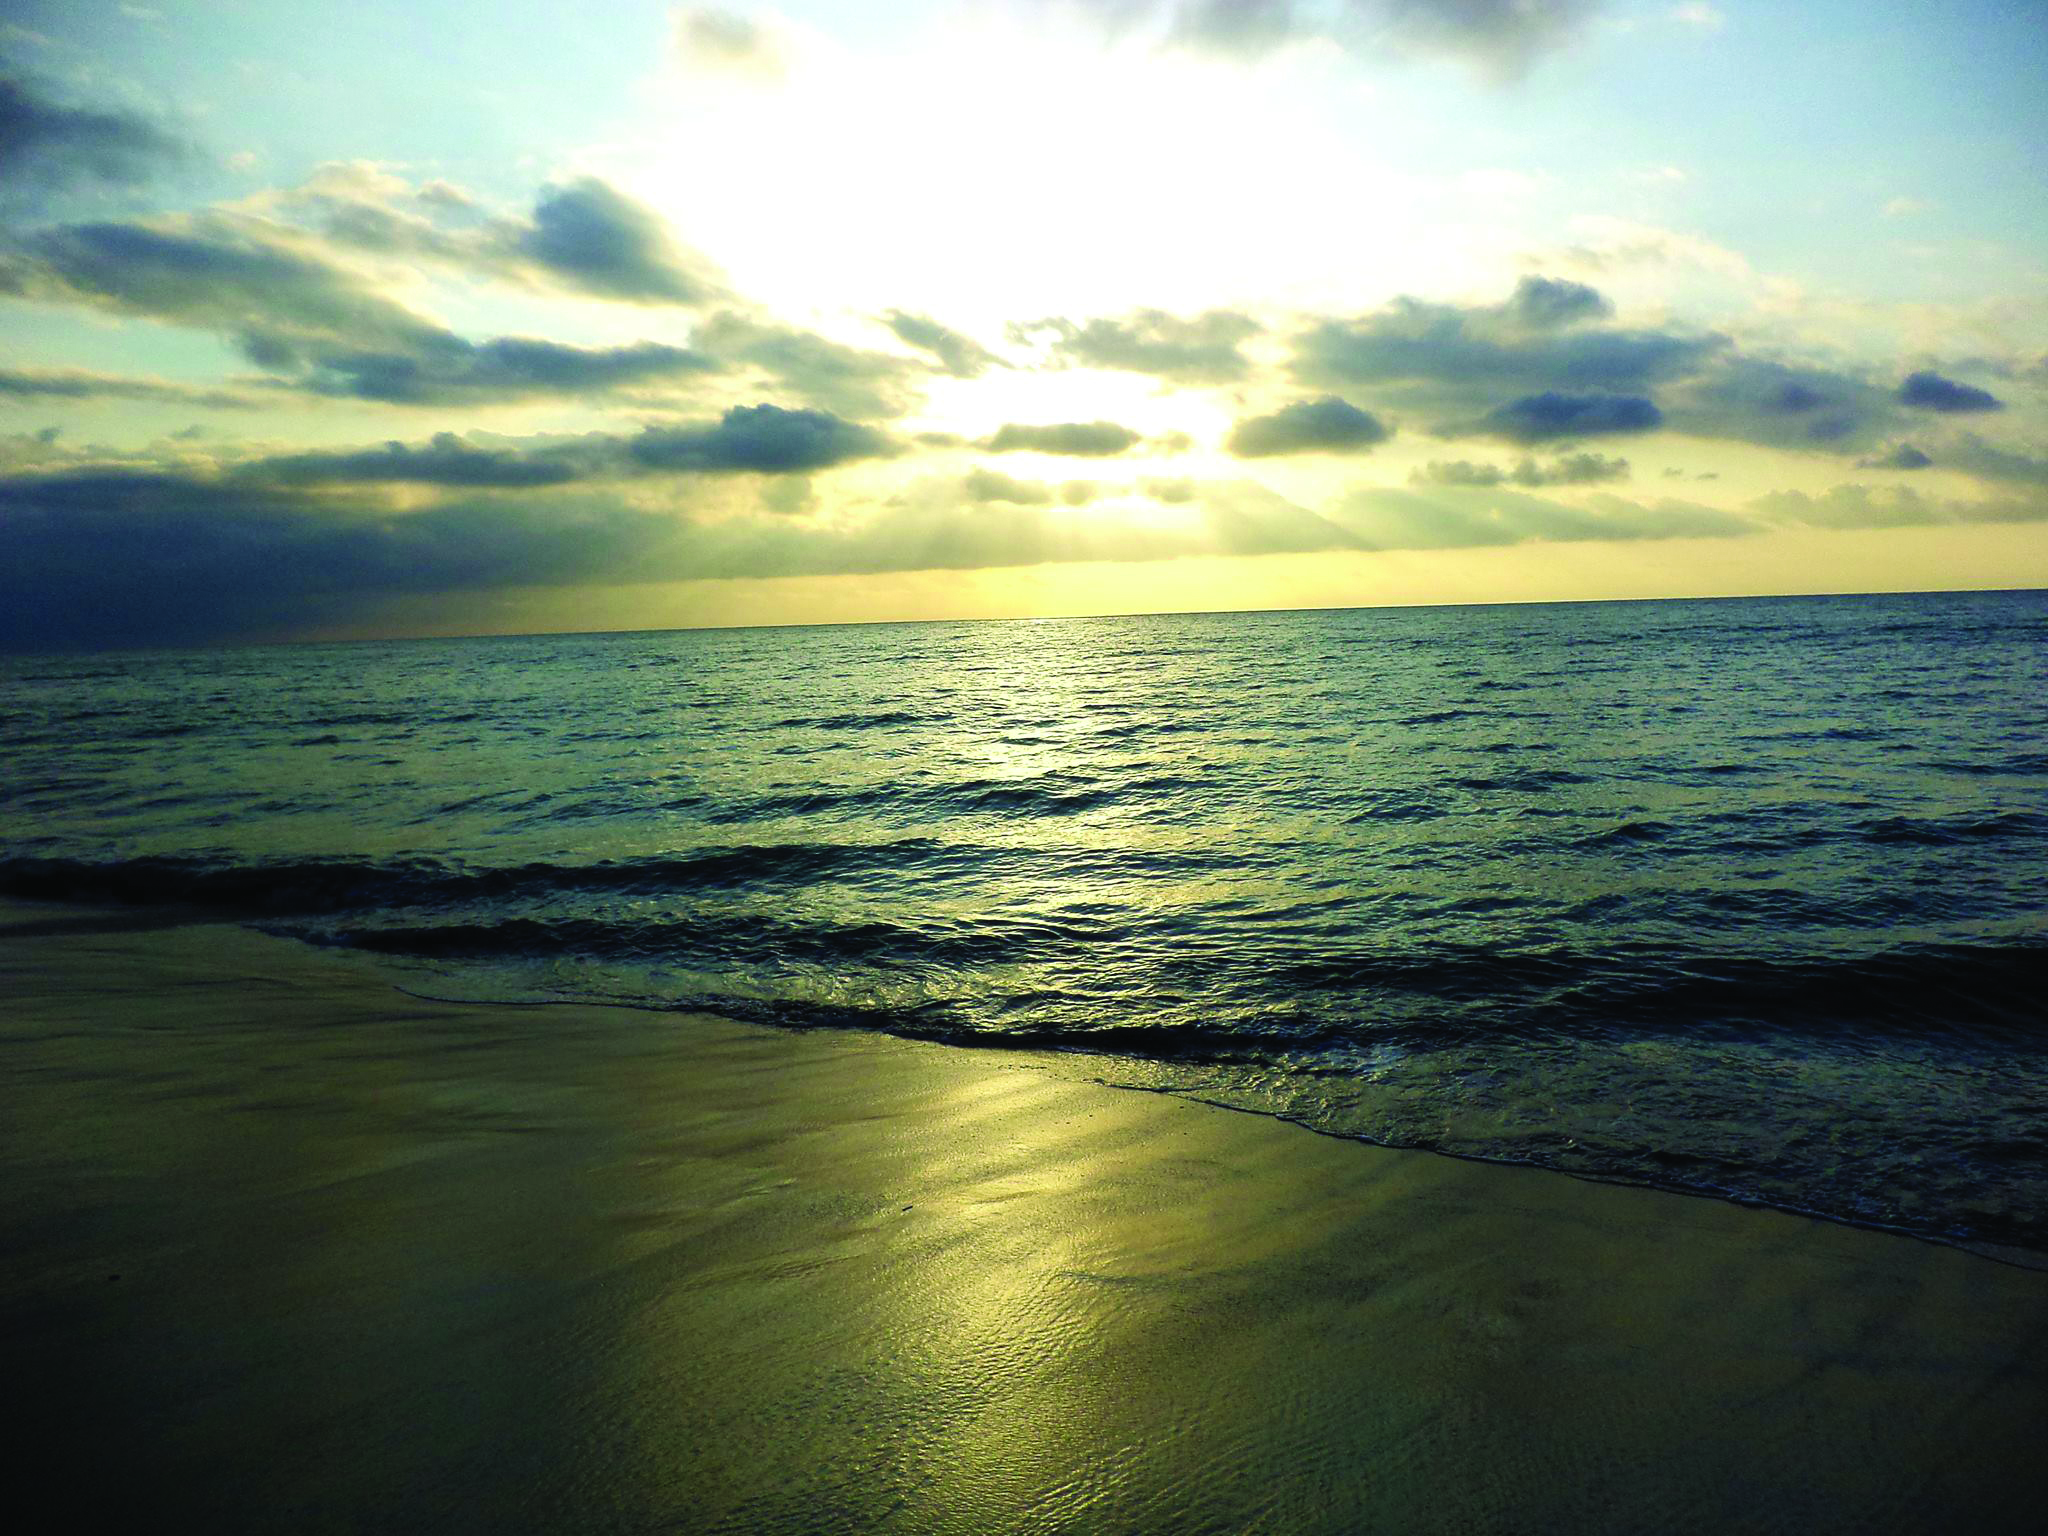
sun, sea, horizon, sky, ocean, water, body of water, shore, wave, calm, cloud, sunset, wind wave, morning, coast, sunlight, reflection, sunrise, atmosphere, beach, evening, afterglow, dawn, dusk, tropics, meteorological phenomenon